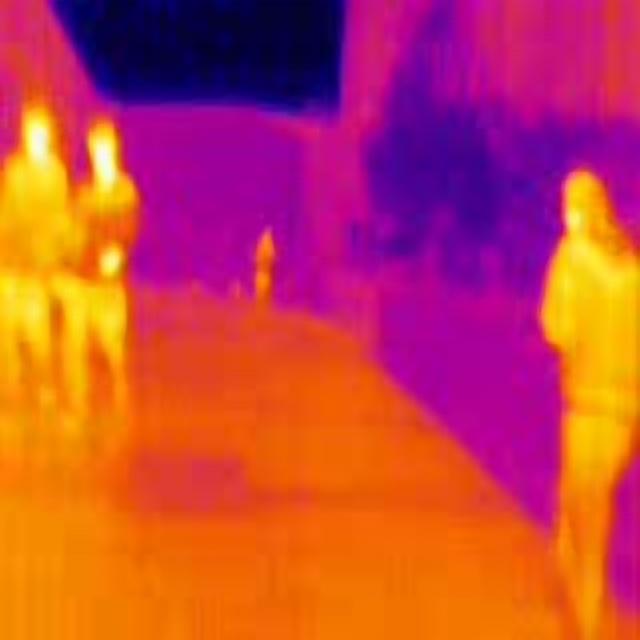
Detected objects:
label: person
label: person
label: person
label: person